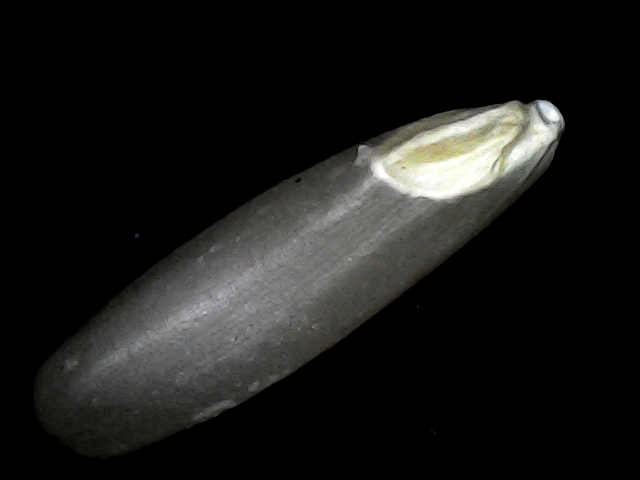
Rice variety: BRRI102